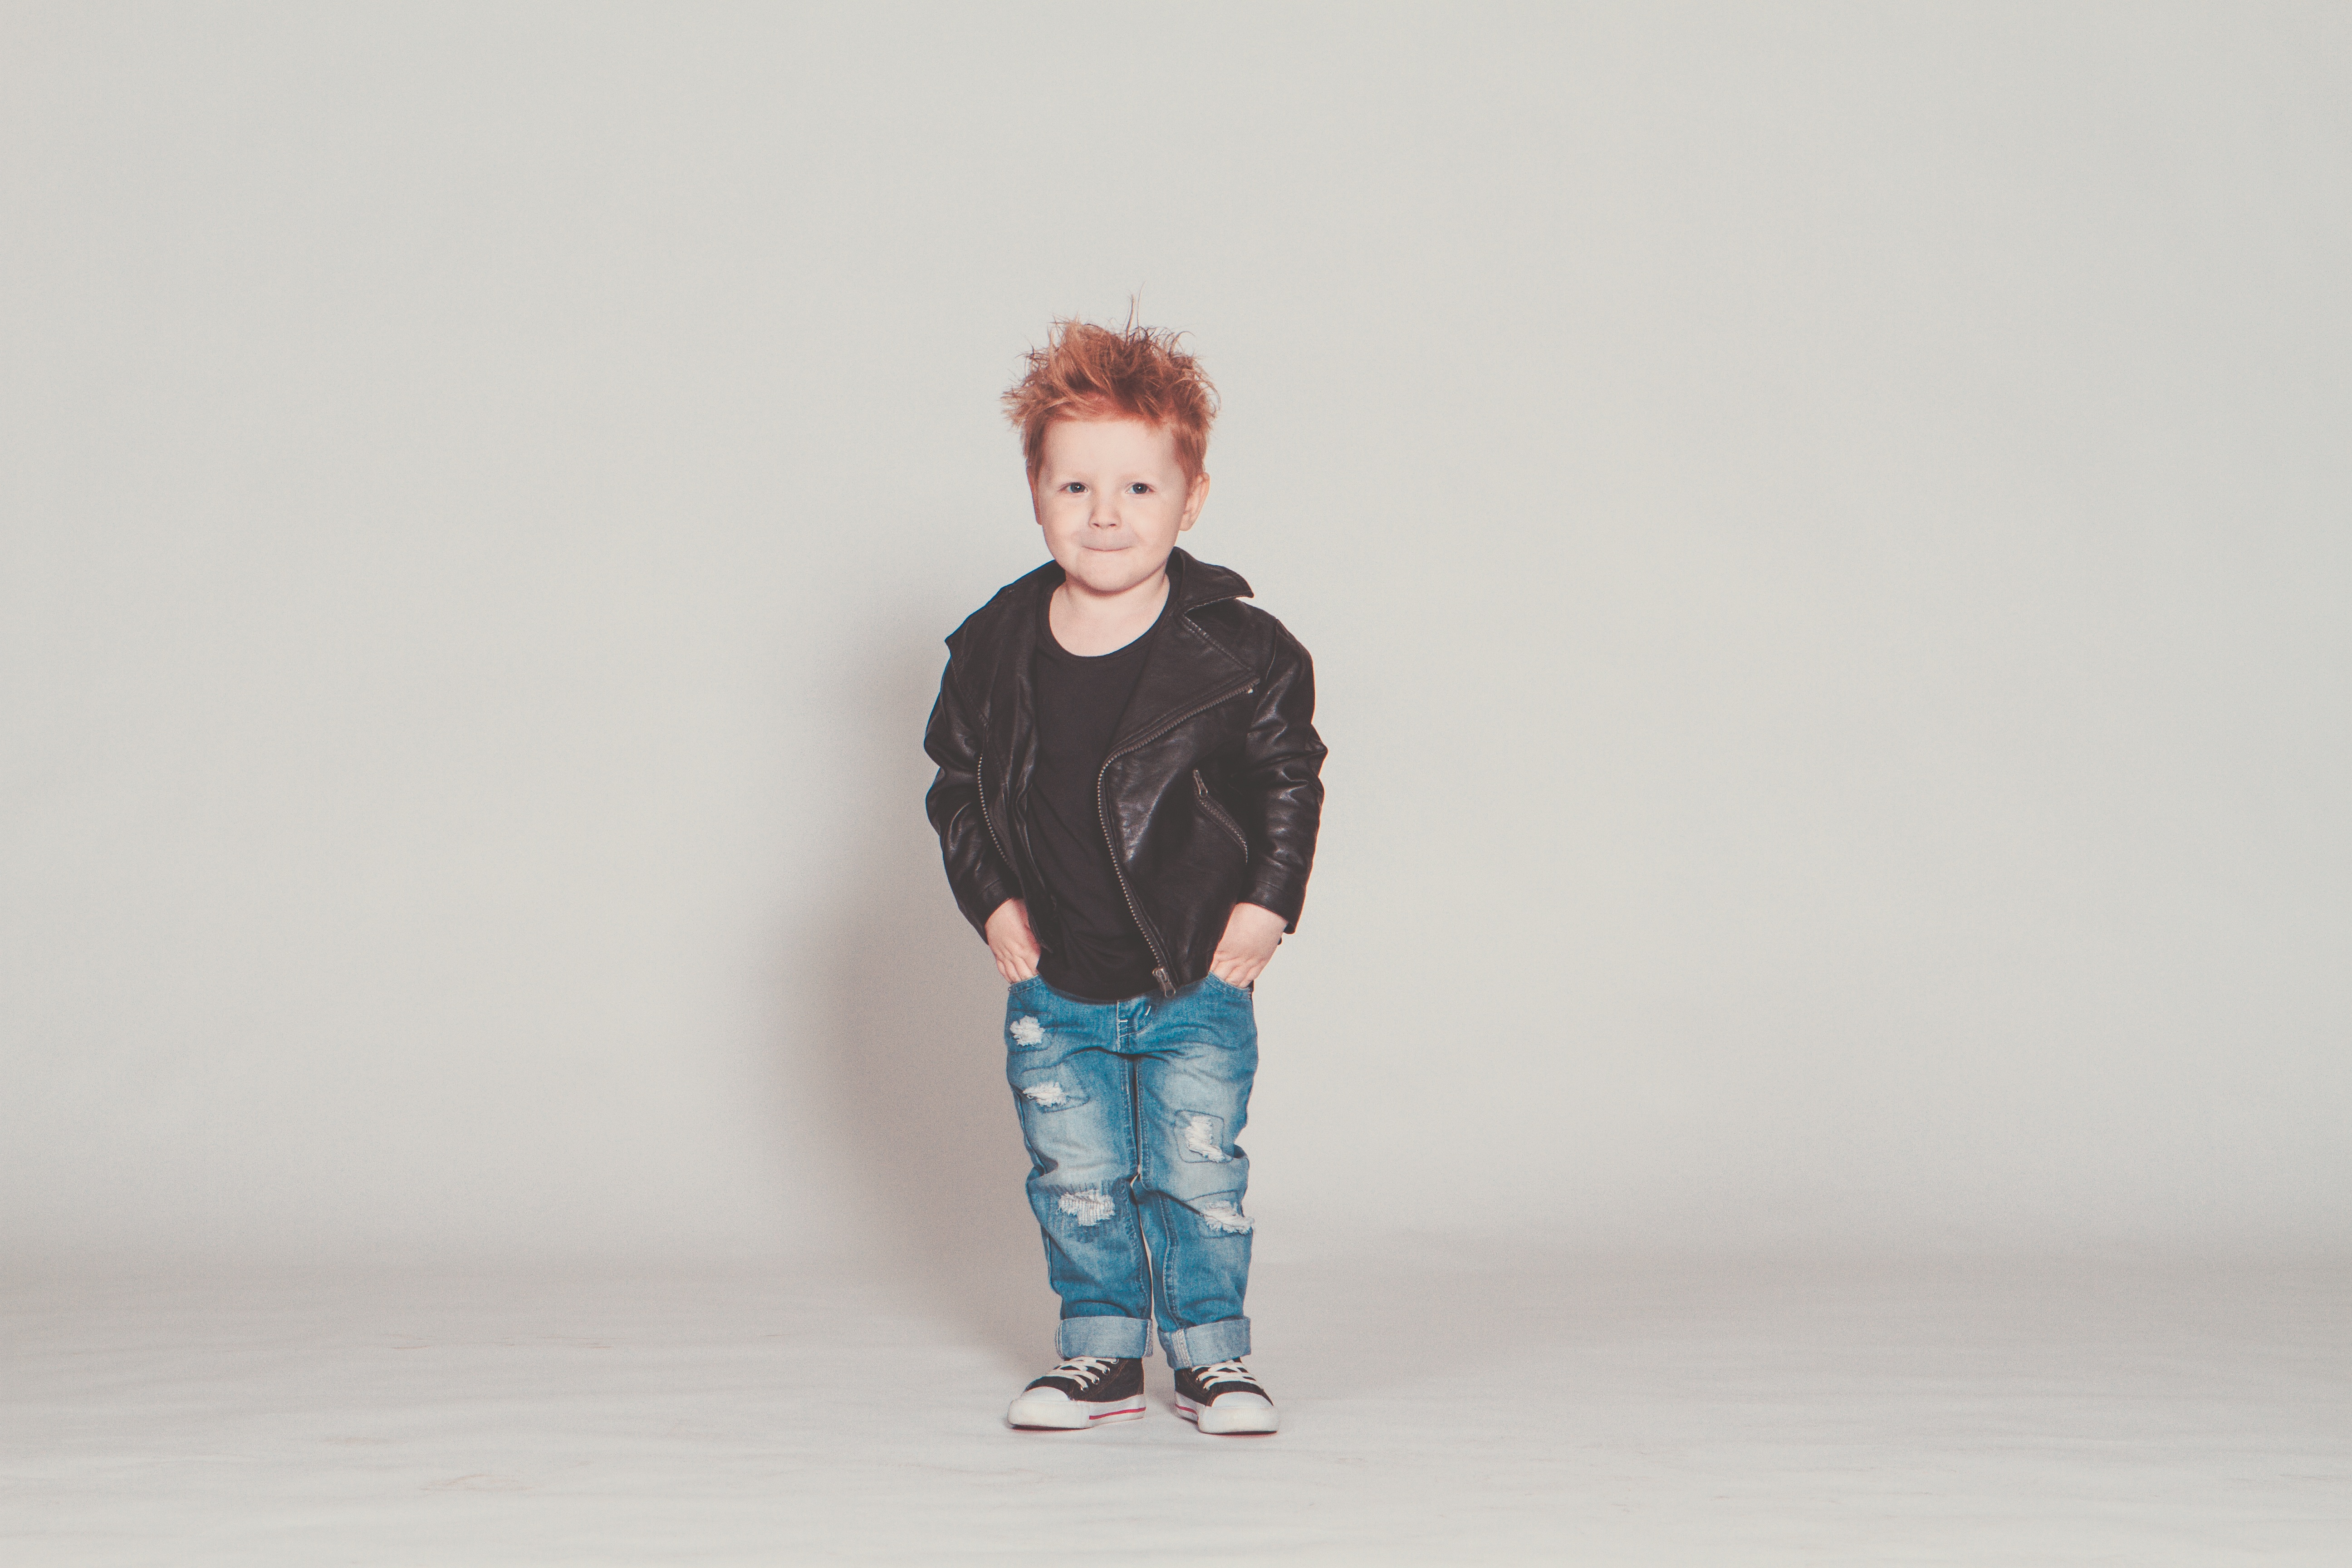
rock, boy, model, jeans, spring, fashion, baby, season, punk, photo shoot, leather jacket, perfecto, hands in your pocket